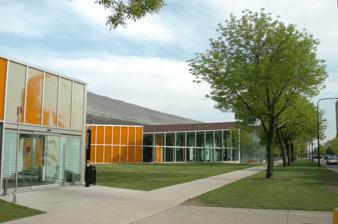
Building: McCormick Tribune Campus Center
Country: United States of America
Year built: 2003
Student union Illinois Institute of Technology McCormick Tribune Campus Center MTCC McCormick Tribune Campus Center, from the northwest General information Type Student union Opened September 30, 2003 Technical details Floor count 1 Design and construction Architect(s) Rem Koolhaas Website http://www.iit.edu/campus_and_conference_centers/services/mtcc.shtml McCormick Tribune Campus Center viewed from the southwest The McCormick Tribune Campus Center ( MTCC ) is a building on the main campus of the Illinois Institute of Technology , in the Bronzeville neighborhood on the south side of Chicago .  The McCormick Tribune Campus Center opened September 30, 2003. A single-story 110,000-square-foot (10,000 m 2 ) building, it was the first building designed by Dutch architect Rem Koolhaas within the United States. History Design of the building began in 1997 during an international architectural design competition hosted by the school. Finalists included Peter Eisenman , Helmut Jahn , Zaha Hadid , Kazuyo Sejima , and the winner, Rem Koolhaas. He worked with Chicago architecture firm Holabird & Root , especially on structural engineering issues. The site was previously a heavily used student parking lot with tracks of the Green Line passing overhead.  Koolhaas tracked movements of students across the lot, which led to diagonal passageways as the center's interior thoroughfares. Campus functions which had been spread around campus, such as the student bookstore and a post office, were relocated between these pathways.  They also connected to a new cafeteria in a renovated 1953 Commons building designed by Ludwig Mies van der Rohe . Creating this connection involved battles with believers in the purity of Mies's designs who wished the Commons to continue to stand alone. A major design challenge was the noise of the Green Line tracks passing over the lot. The solution was to enclose a 530-foot (160 m) section of the tracks in a stainless steel tube passing over the building. The tube's support structure is completely independent of the building's, to minimize vibration passing between them. Even grander plans had once been in store for this site. Koolhaas's firm, the Office for Metropolitan Architecture hoped to develop a retail corridor along 33rd Street, at the southern edge of the lot. Budget constraints precluded this, however. Original designs included a bowling alley, basketball courts and a skate park, but these were removed from the final design, supposedly because of security concerns. The original project budget was $25 million (equivalent to $41.4 million in 2023), but the ultimate cost was $48 million (equivalent to $79.5 million in 2023). However, the university wanted an architecturally significant building to add onto its original main campus, which is home to the densest concentration of buildings designed by Ludwig Mies van der Rohe in the world. One month earlier, a residence hall designed by Helmut Jahn a block away made this the second in a set of modern buildings to open on IIT's campus, the first new buildings since 1971. A southbound Green Line train passing through the stainless steel tube shielding the McCormick Tribune Campus Center from excessive noise Student reception of the building has been lukewarm. While it does provide much needed space for student organization offices and meeting space the design of the building has many functional difficulties, particularly loud levels of noise throughout the building. Program The building serves as a central hub for student life on campus. As of December 2010 [update] , it housed the campus mail room, dining facilities, a coffee shop, 7-11 convenience store, the Campus Information Center, the Office of Student Life, and many meeting spaces and offices.  Thanks to its proximity to Shimer College , which is located nearby on the IIT campus, the building also frequently hosts Shimer events. In popular culture A photograph of the train tube was used in the splash screen for AutoCAD 2008. References